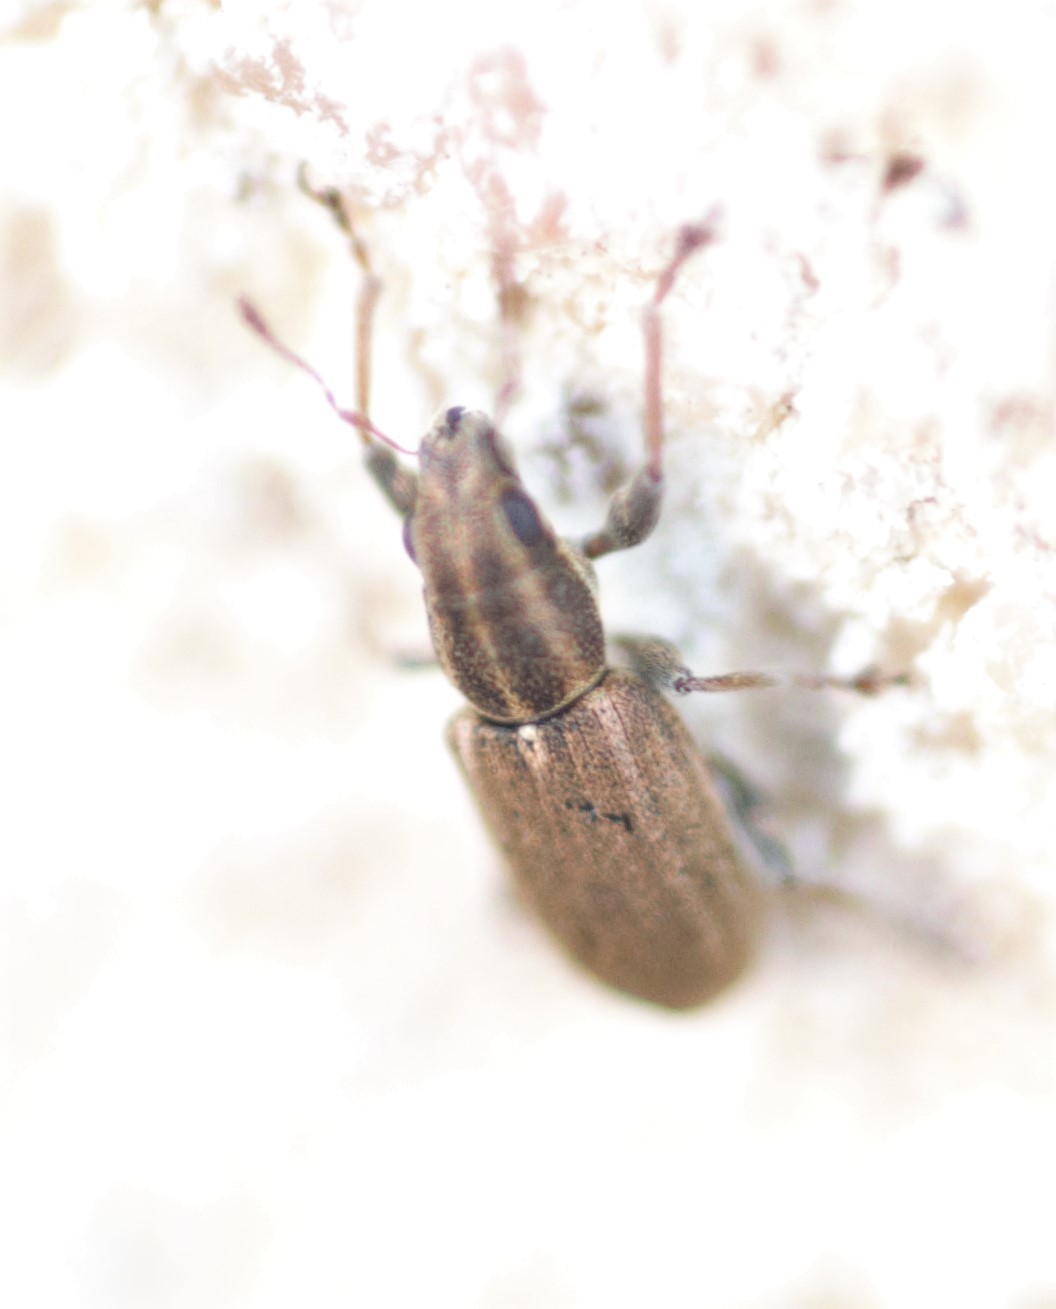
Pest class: pea_leaf_weevil